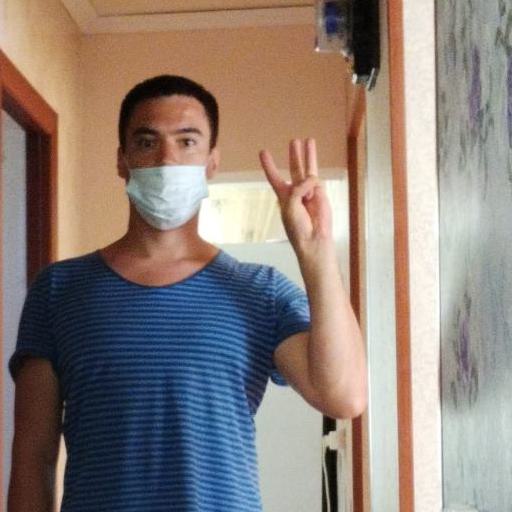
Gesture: three